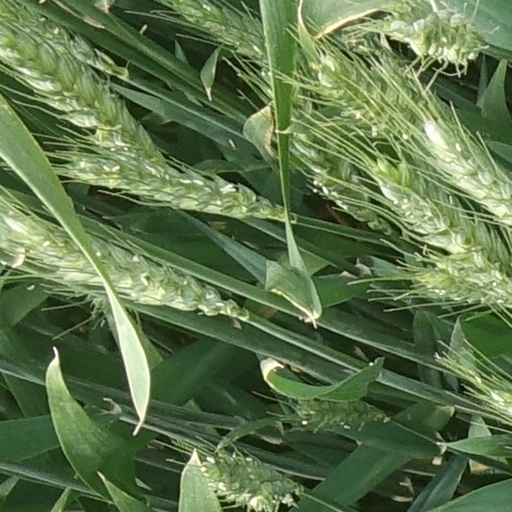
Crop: wheat